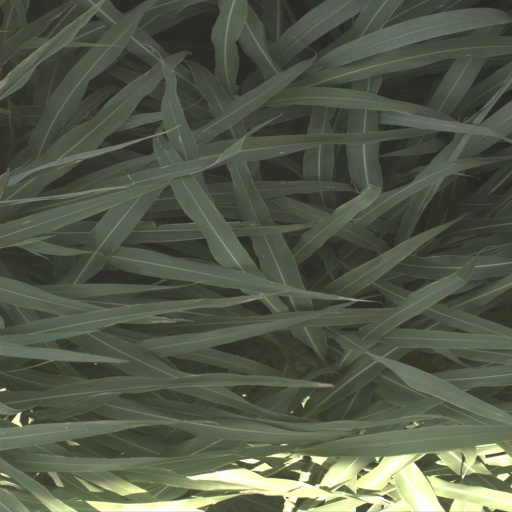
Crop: sorghum